Larry Lance

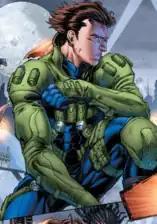
Kurt Lance as a member of Team 7.

In September 2011, The New 52 rebooted DC's continuity. In this new timeline, the Dinah Drake Black Canary is re-established as a singular heroine and is supposedly on the run from the law for the murder of her husband, Kurt Lance. Later, a member of Amanda Waller's task force known as Team 7 is revealed to be Kurt Lance, alive and well, working deep undercover. When the events before his "death" are detailed, it is revealed that Dinah Drake had also been part of Team 7, where she and Lance met and later secretly married.